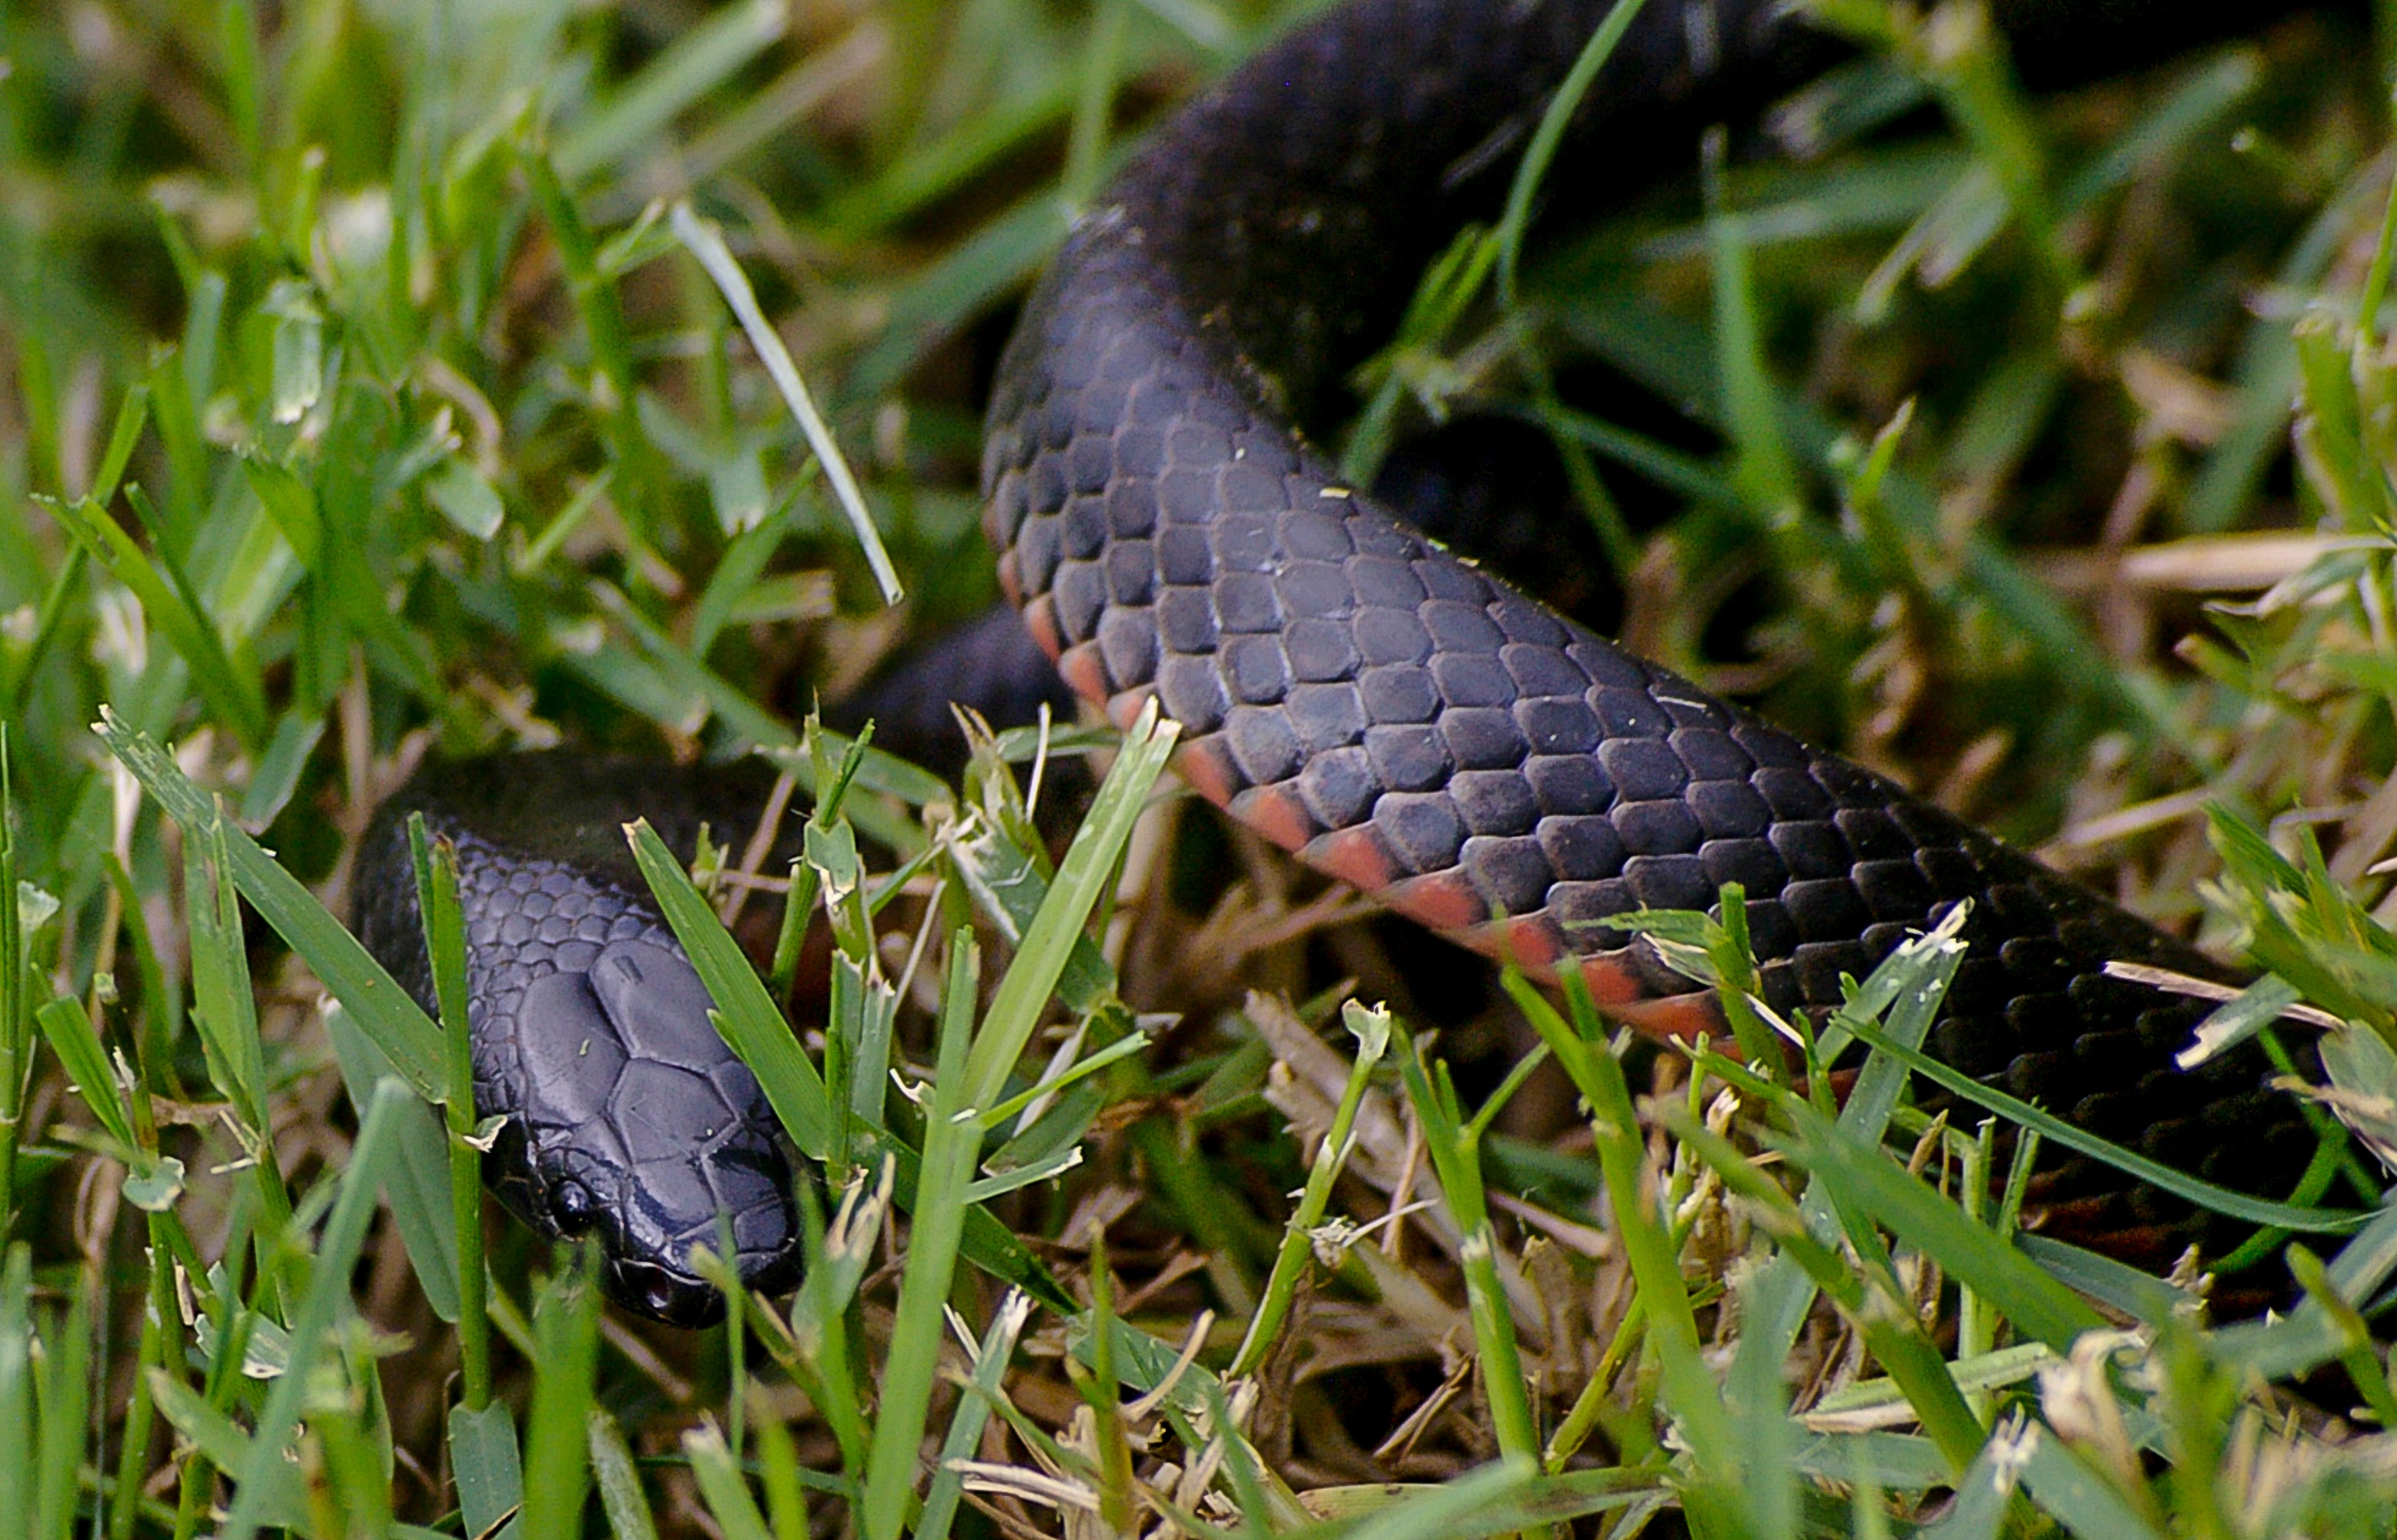
nature, grass, wildlife, wild, red, reptile, amphibian, black, fauna, alligator, australia, skin, snake, vertebrate, newt, queensland, venomous, salamander, salamandra, macro photography, lacerta, coiled, grass snake, colubridae, salamandridae, lacertidae, lissotriton, smooth newt, european fire salamander, red bellied black snake